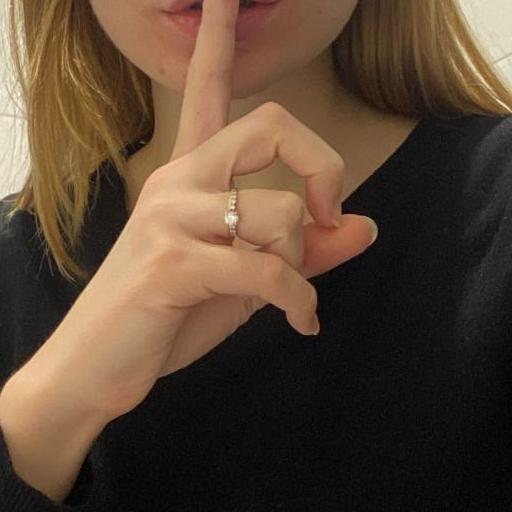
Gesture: mute